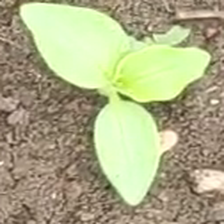
Weed species: Kena_(Commplina_benghalensio)